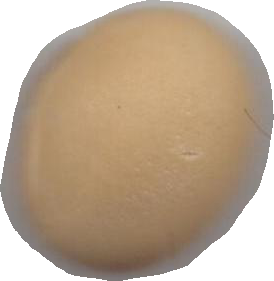
Variety: Dega